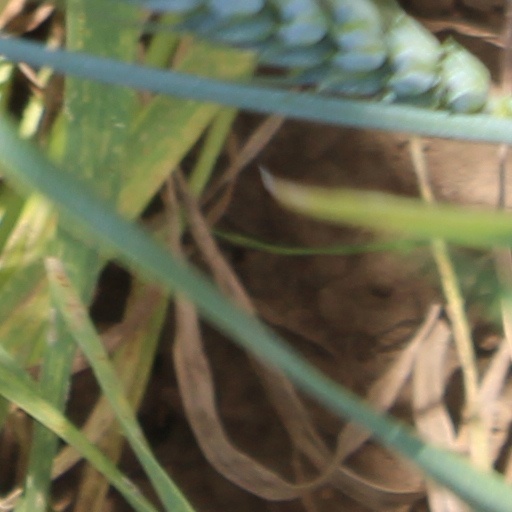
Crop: wheat